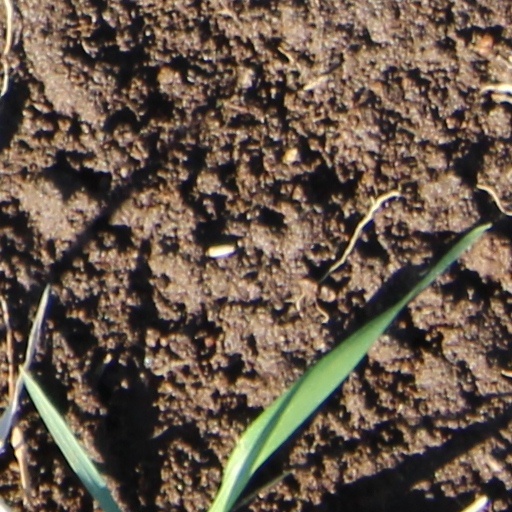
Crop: wheat